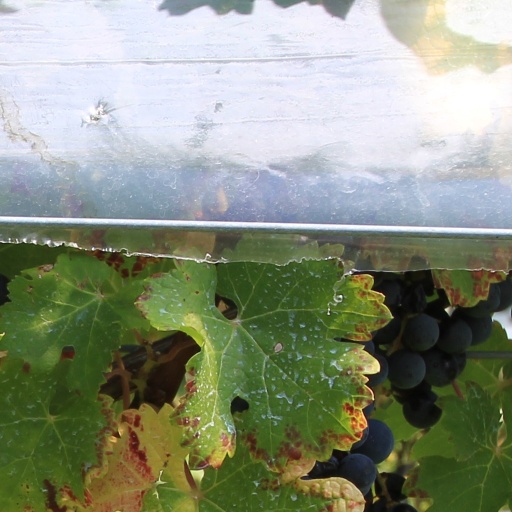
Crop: grape